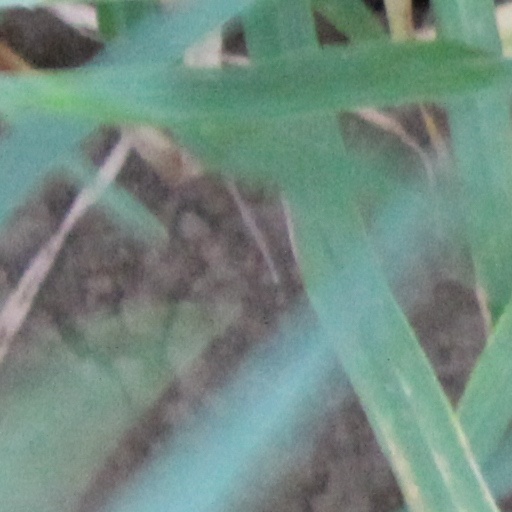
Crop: wheat